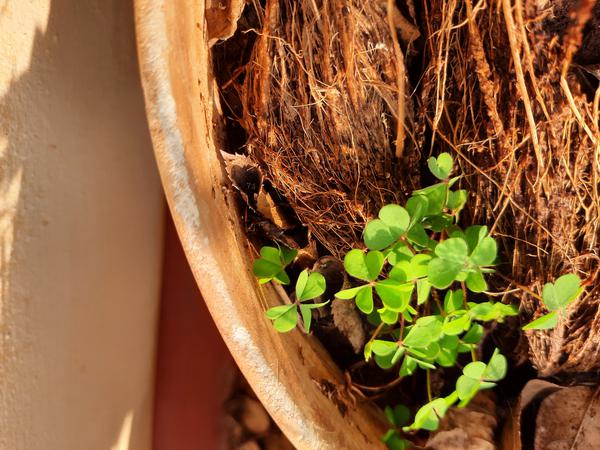
Plant: Wood_sorel